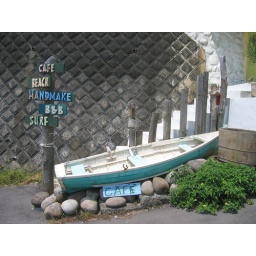
The sign at the coast road in front of the B&amp;amp;B in Jinshan.